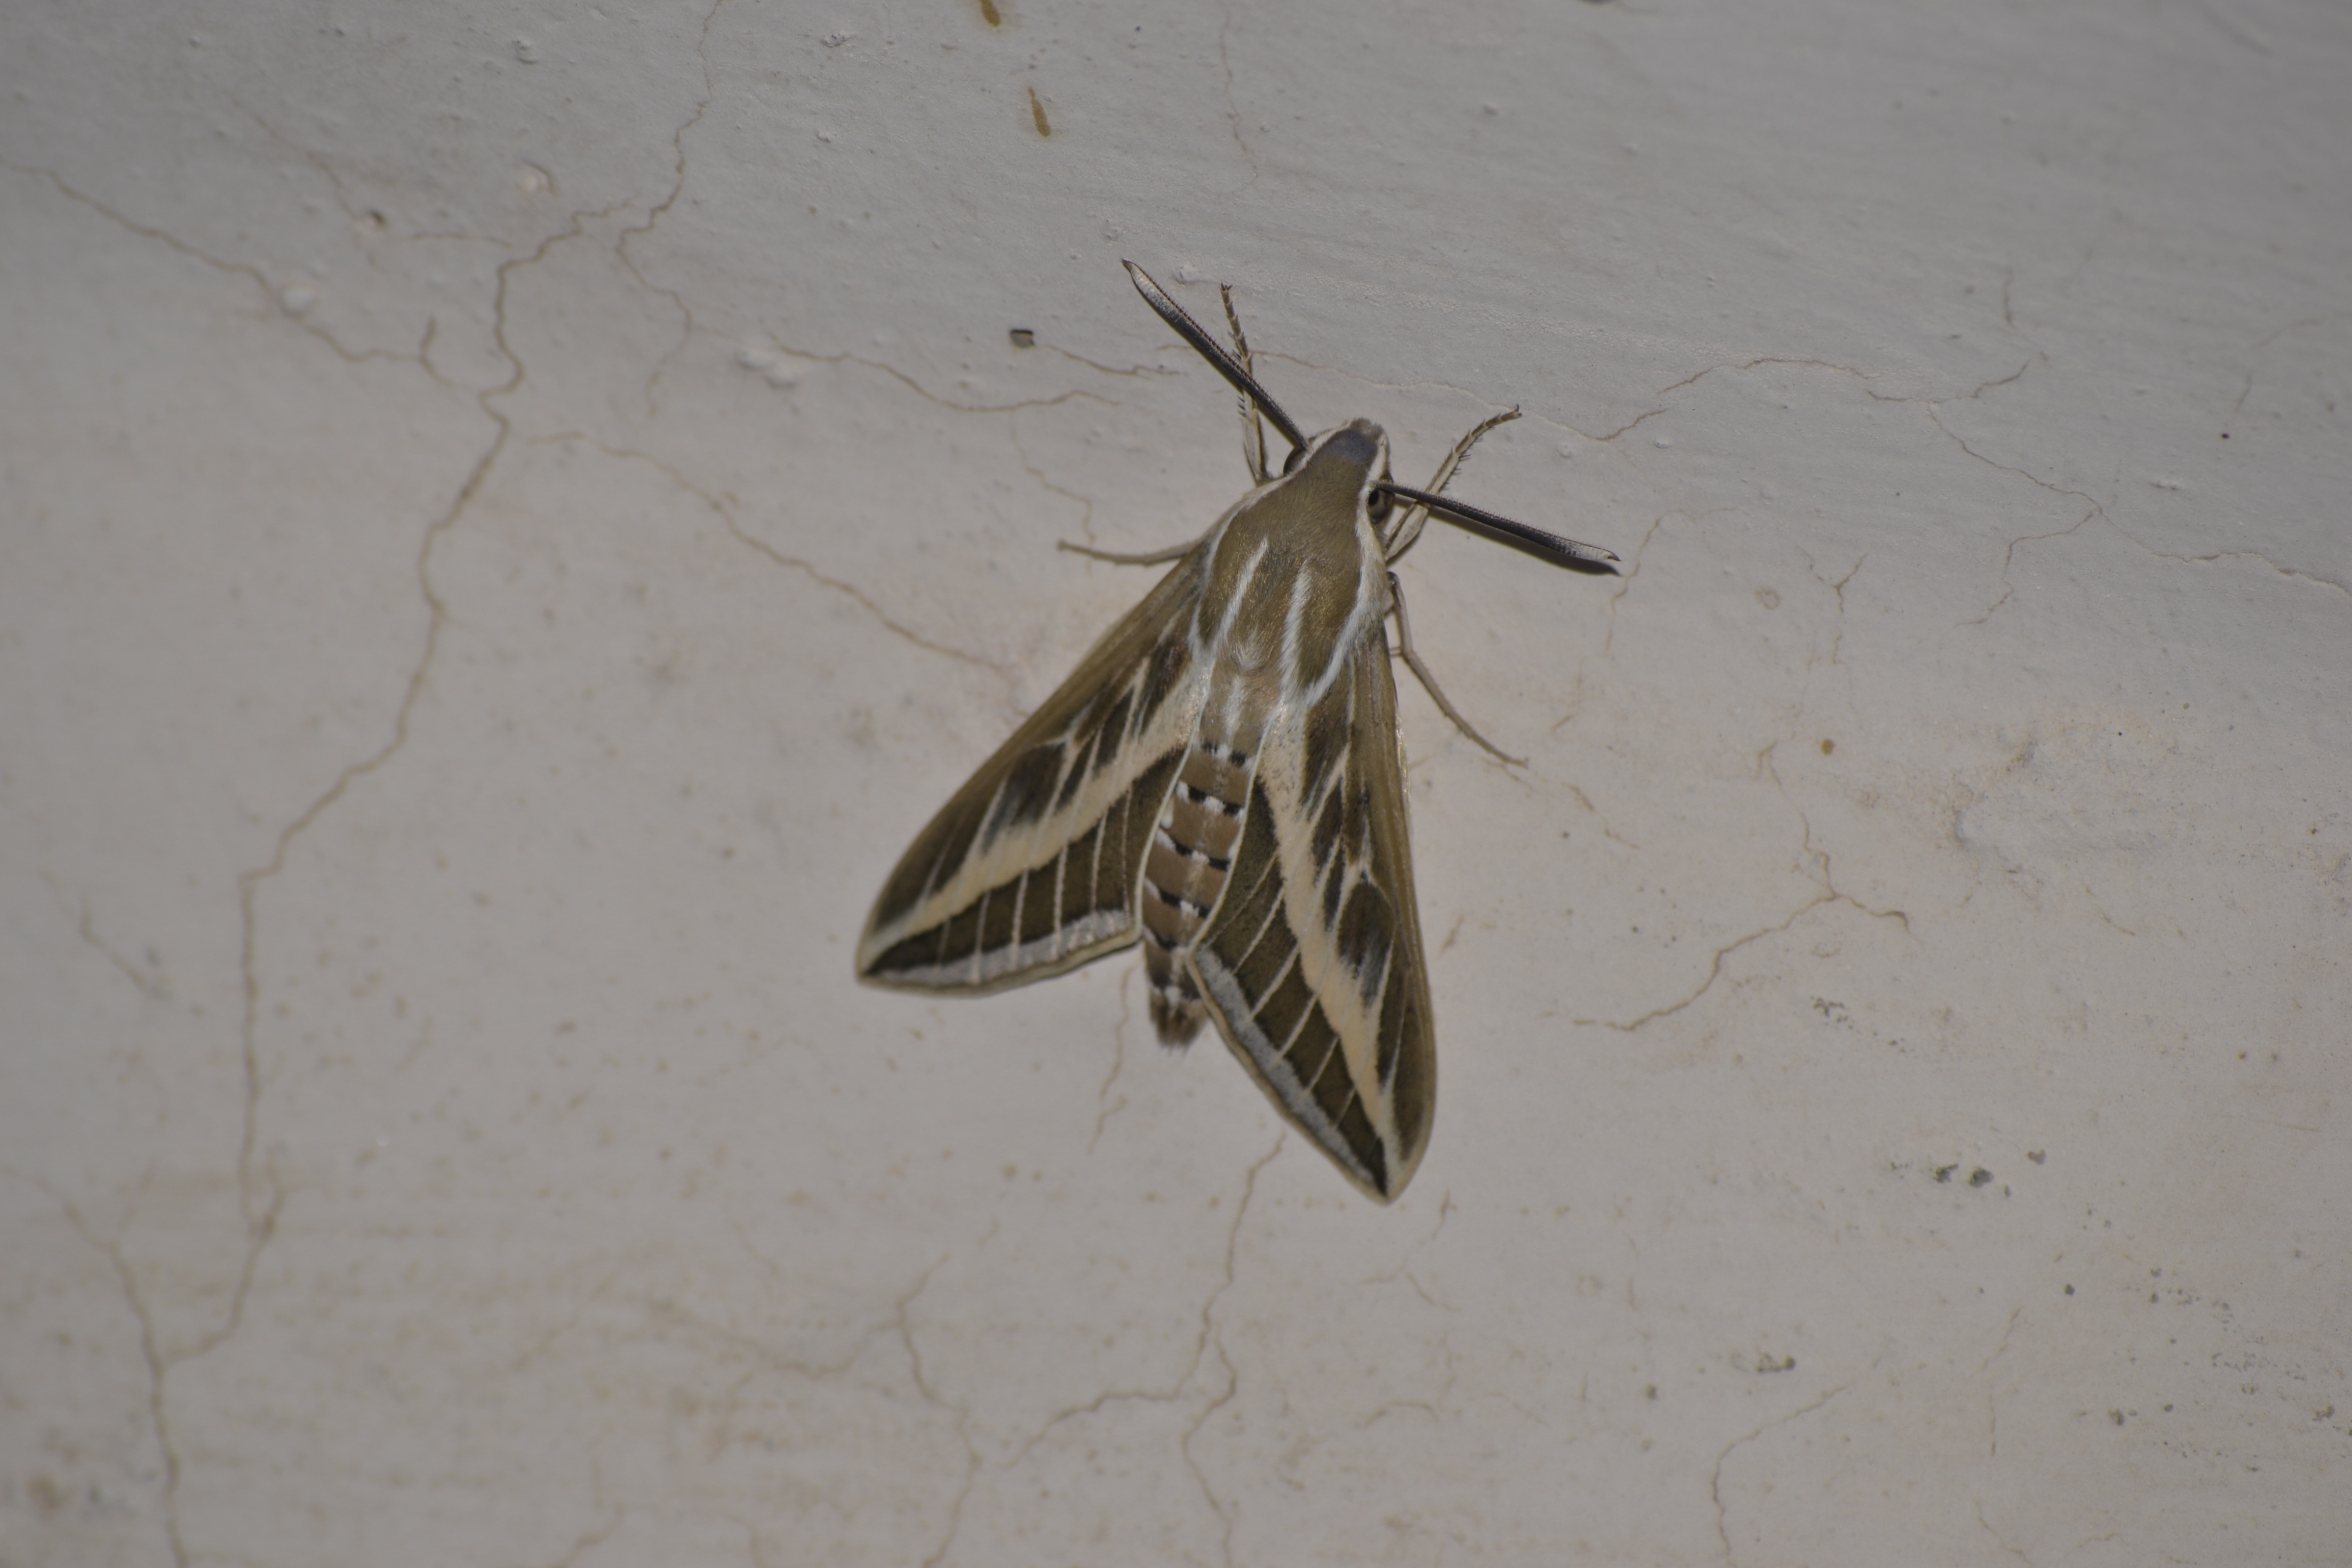
wild, butterfly, night, insects, animals, moth, insect, moths and butterflies, invertebrate, hofmannophila pseudospretella, net winged insects, bombycidae, arthropod, pollinator, hawk moths, wildlife, Snout moths, bombyx mori